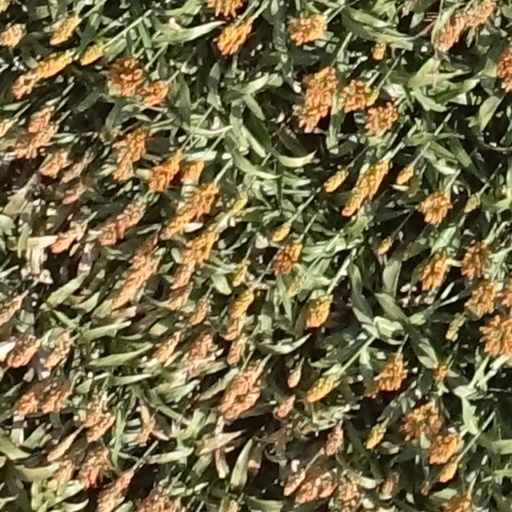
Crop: sorghum